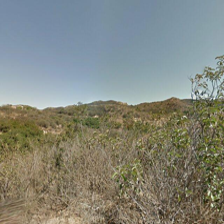
Label: streetView